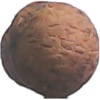
Label: Walnut 1